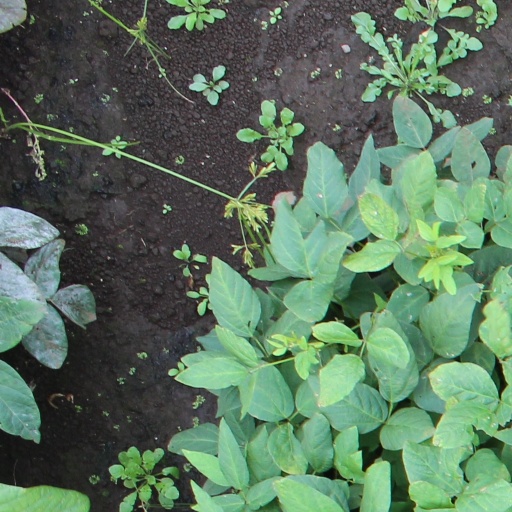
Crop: soybean